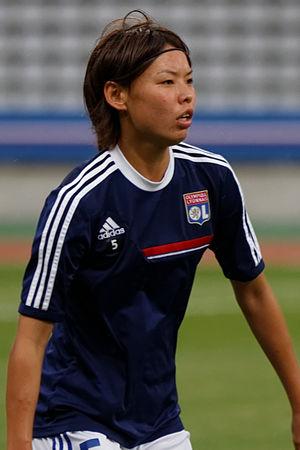
Saki Kumagai, née le 17 octobre 1990 à Sapporo, est une footballeuse internationale japonaise évoluant aux postes de défenseur central et de milieu défensif avec l'Olympique lyonnais. Formée au lycée Tokiwagi Gakuen de Sendai, elle signe son premier contrat professionnel en 2009 avec les Urawa Red Diamonds avant de s'expatrier en Europe en s'engageant avec le FFC Francfort en 2011, puis avec l'Olympique lyonnais en 2013.